Frome Hoard

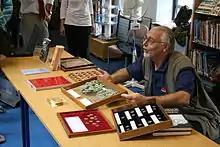
Dave Crisp at Frome Library on 22 July 2010, holding a tray of coins from his find

A selection of the coins were initially on display at the British Museum on 8 July 2010 for a press photocall, and the entire hoard was subsequently displayed at the British Museum between 15 July and 31 August 2010. Some of the coins were exhibited at Frome Library on 22 July 2010, and again on 23 October 2010.